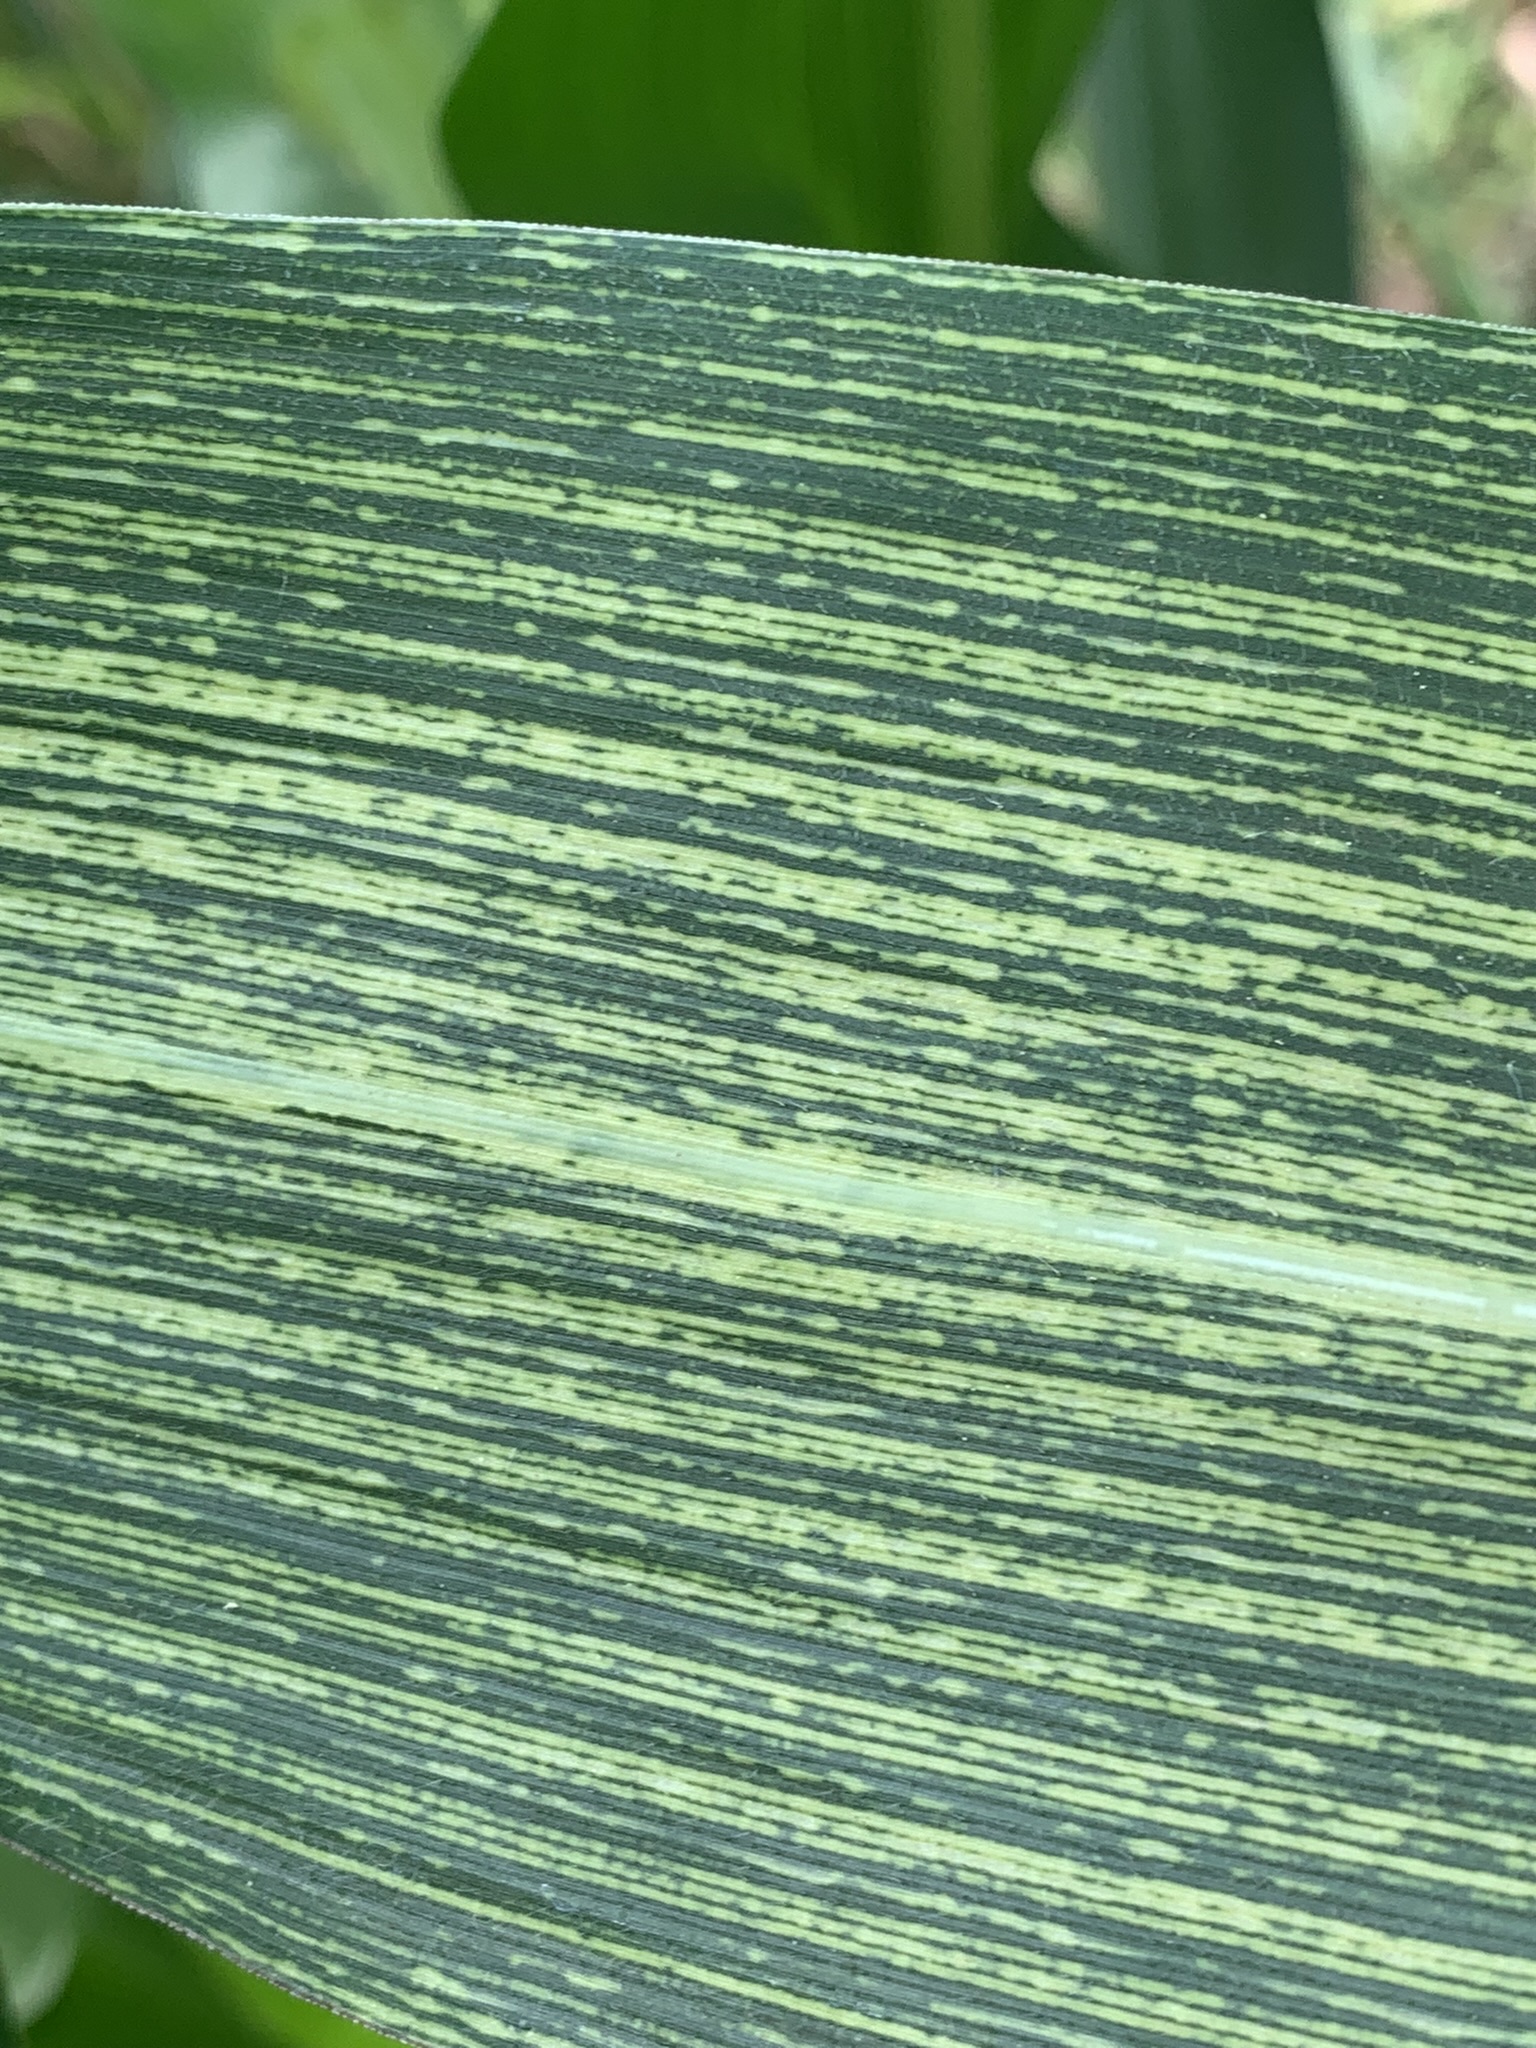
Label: MSV